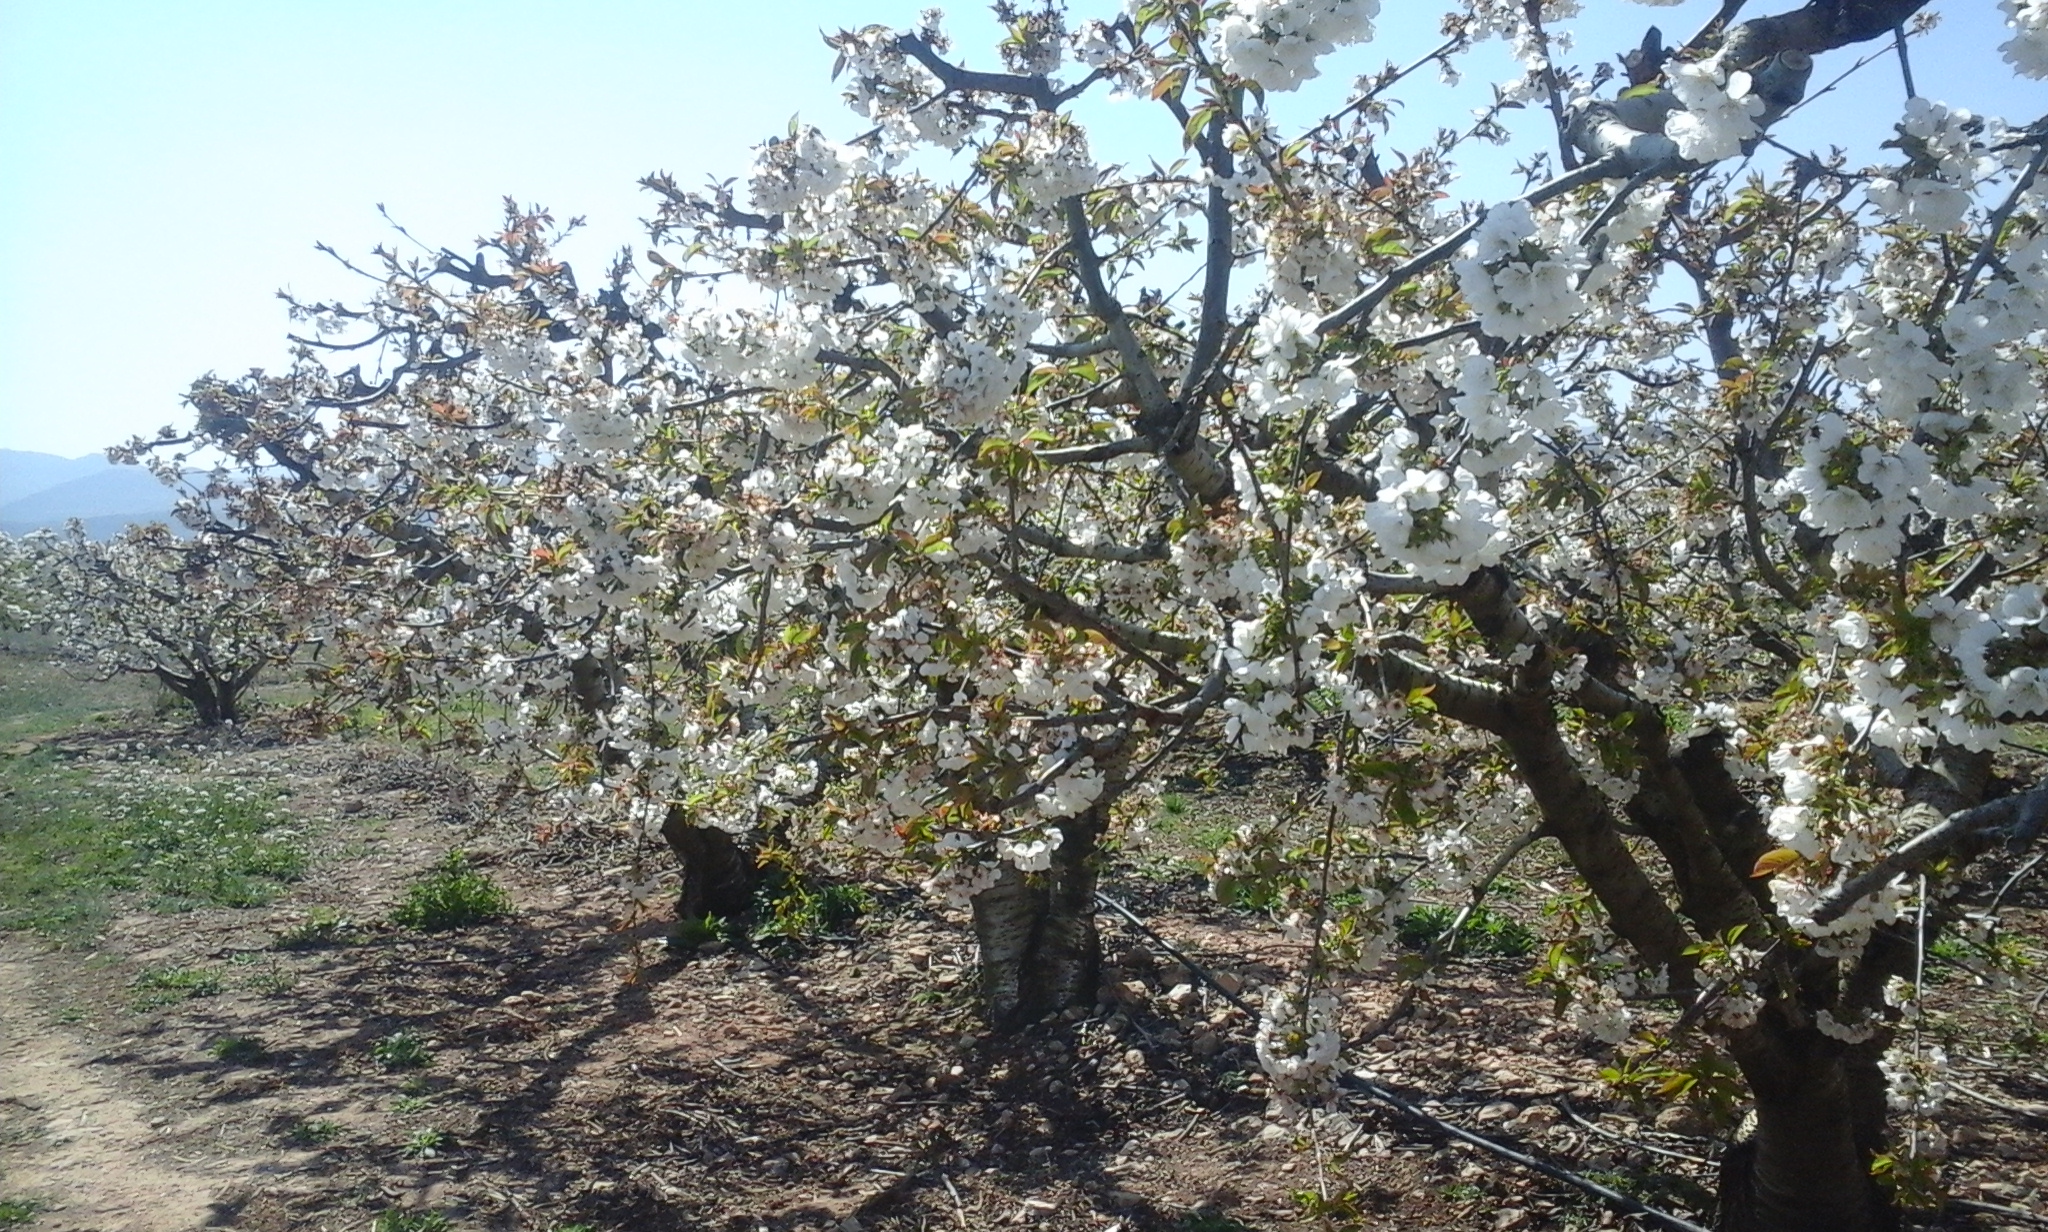
flower, spring, fragrant, cherries, field, tree, plant, woody plant, branch, blossom, plant community, chaparral, shadbush, shrub, flowering plant, prunus, soil, shrubland